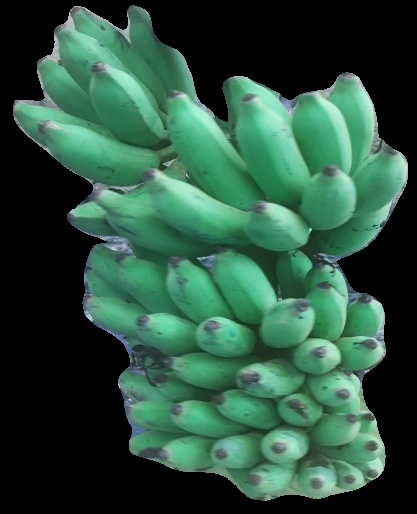
Variety: elakki-bale
Grade: grade2